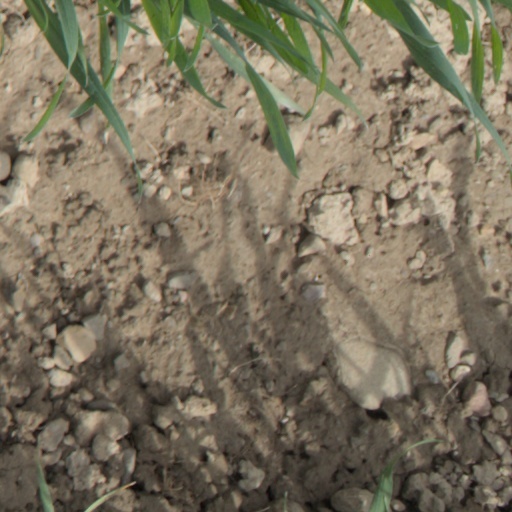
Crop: wheat